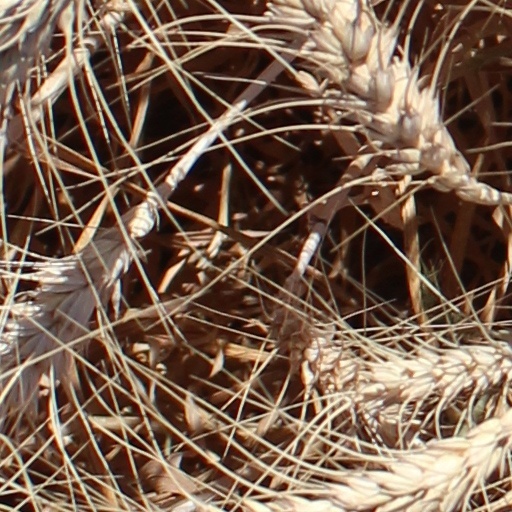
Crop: wheat